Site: brandenburg
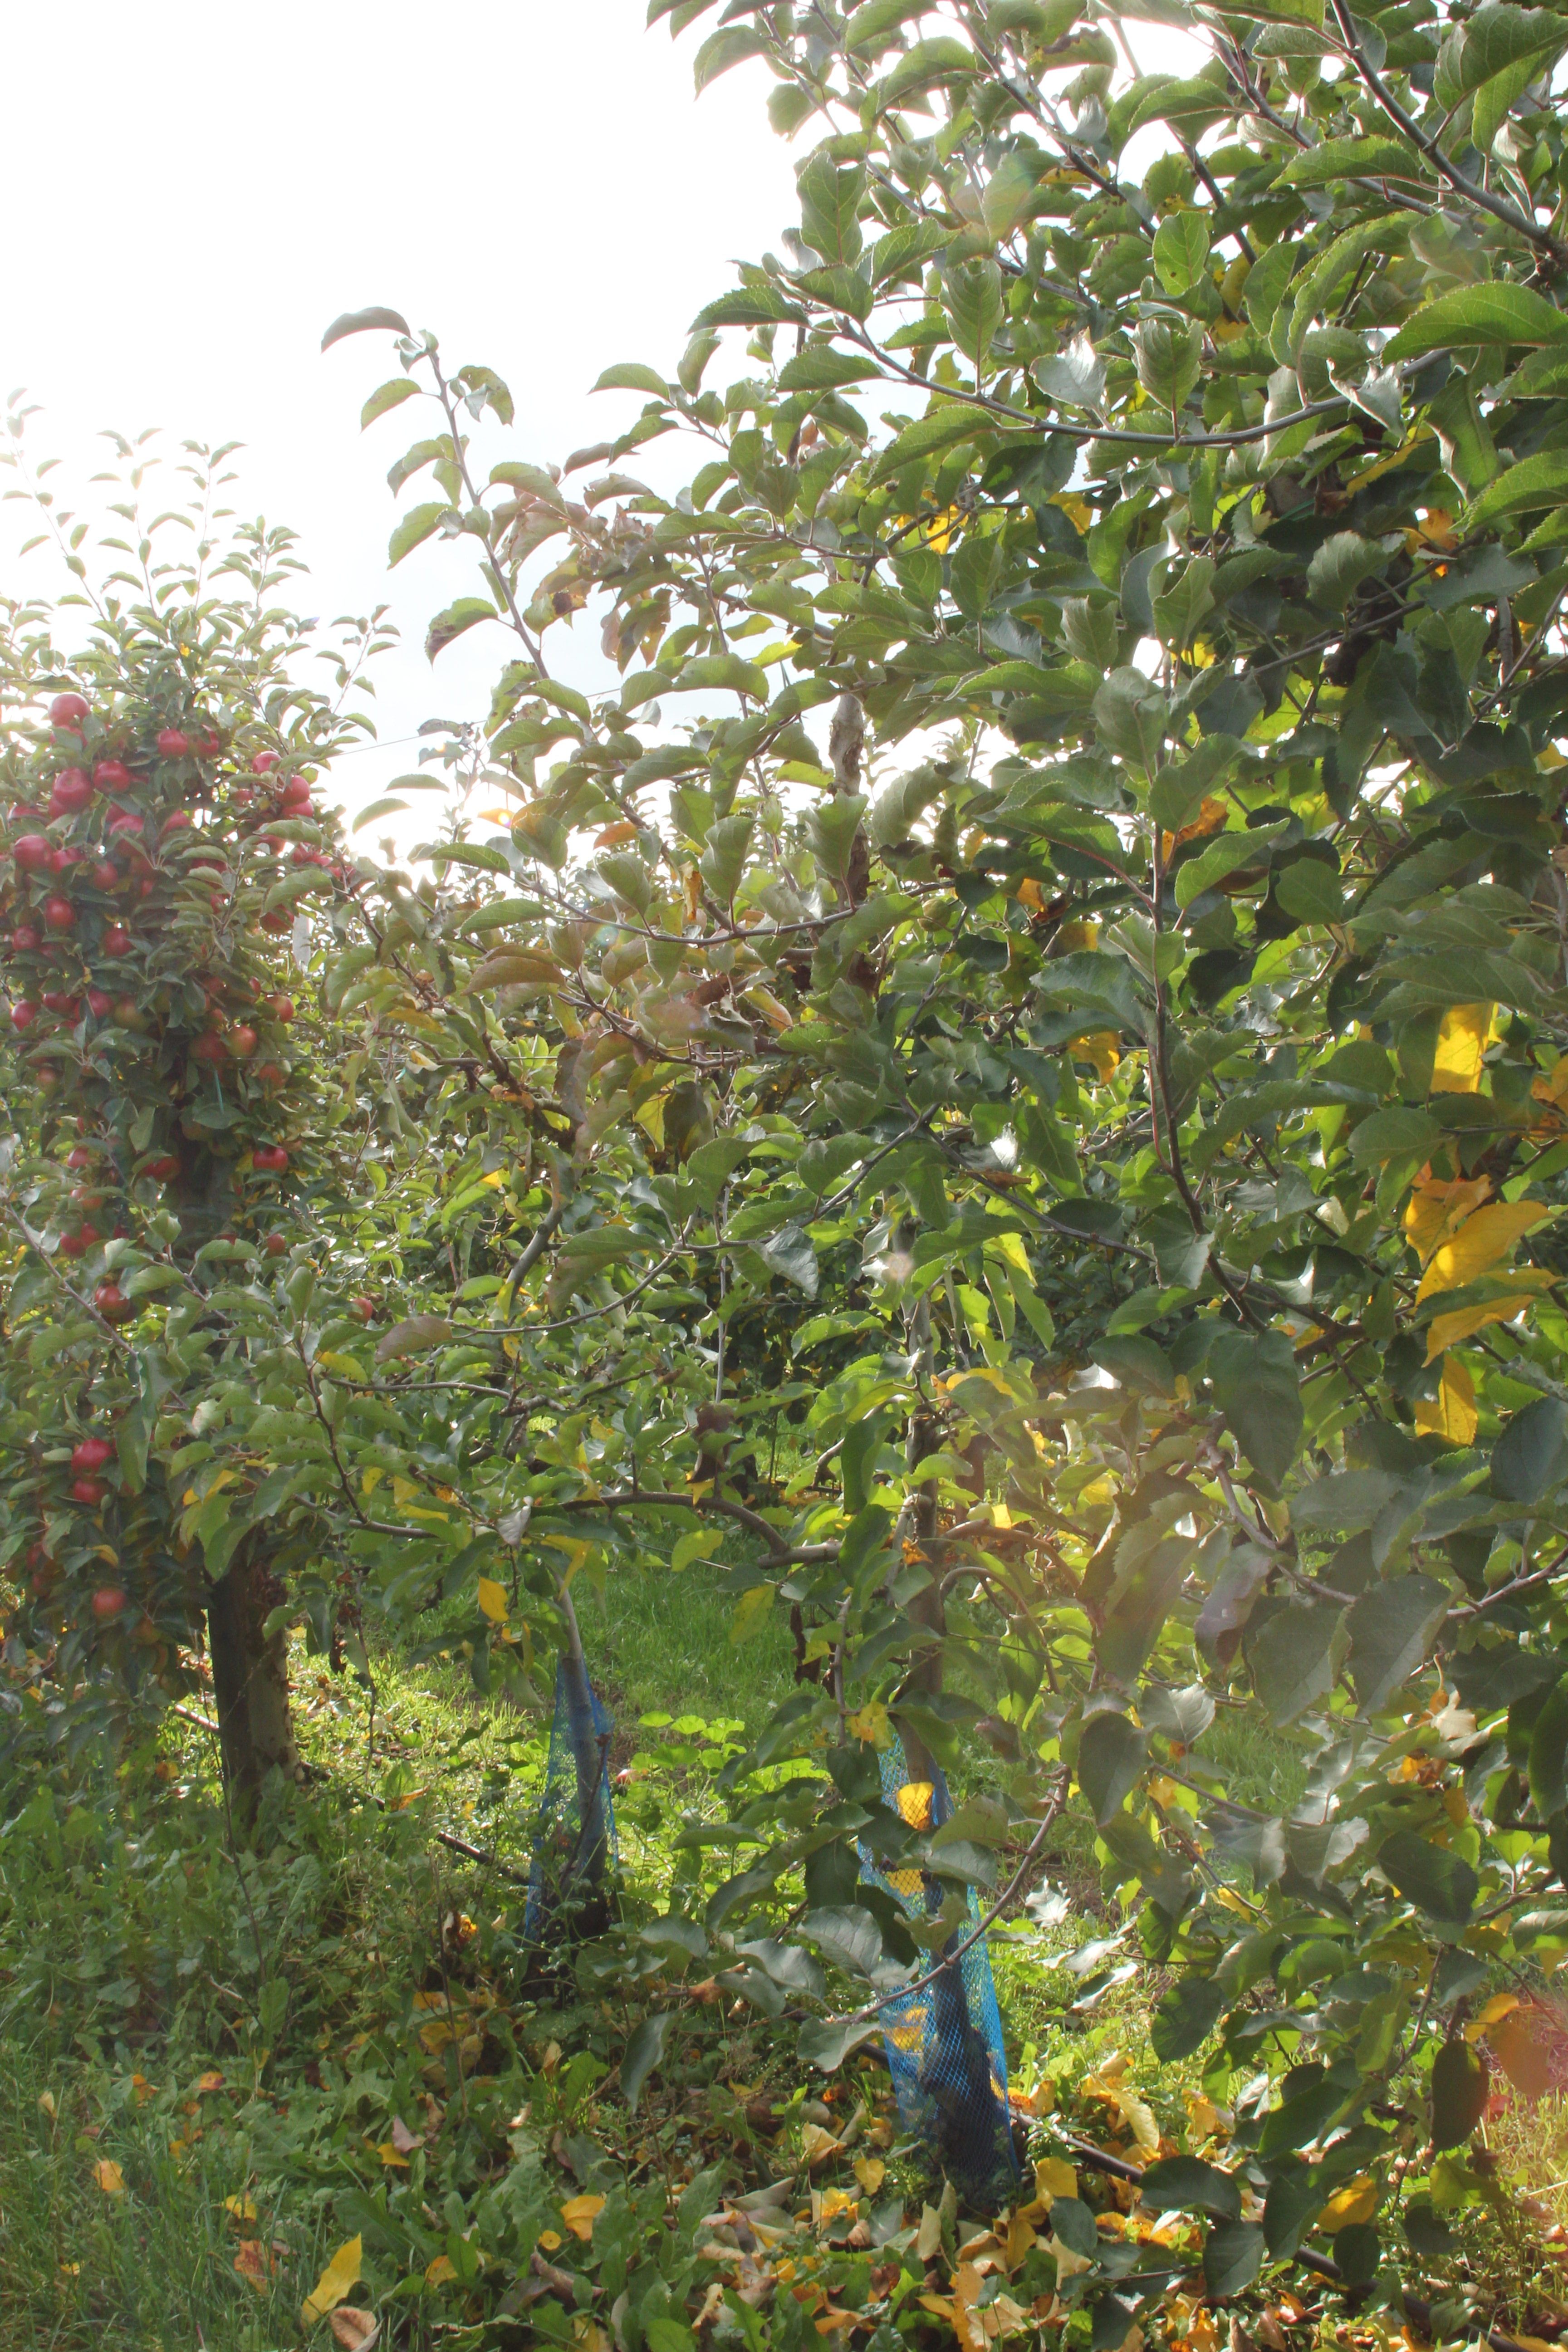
Growth stage (BBCH 91): Senescence, beginning of dormancy